Jef Ulburghs

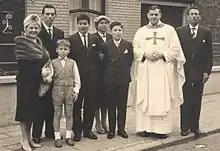
Jef Ulburghs and a group of Italians in Grâce-Berleur

Ulburgh asked Monsignor Van Zuylen, who later became Bishop, to appoint him in a miners' neighbourhood. In 1947 he became Vice President of the Paroisse Notre-Dame Auxiliatrice, Grâce-Berleur, Diocese of Liège, a grey "red" neighbourhood with miners and steel workers.